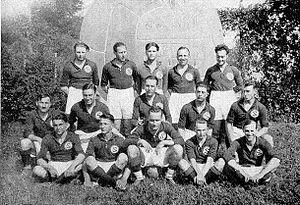
Champion suisse 1924/25 Servette FC Derrière: Kellermüller, Reymond, Wuilleumier, Fehlmann, Scheller Milieu: Beyner, Perrier, Pichler, Richard, Beetschen À l'avant: Matringe, Passallo, Dietrich, Lüthy, Thurling
Le Servette Football Club, couramment abrégé en Servette FC, Servette, SFC, est un club de football suisse basé à Genève, fondé en mars 1890 avec pour première activité sportive le rugby, et nommé selon le quartier genevois du même nom. La section football a quant à elle été créée le 17 janvier 1900. Le Servette FC a été sacré 17 fois champion de son pays, ce qui fait de lui le troisième meilleur club suisse de l'histoire, derrière le FC Bâle et le Grasshoper Club Zurich ; le club a en outre été 16 fois vice-champion. Il a remporté 7 coupes de Suisse, pour 21 finales disputées.